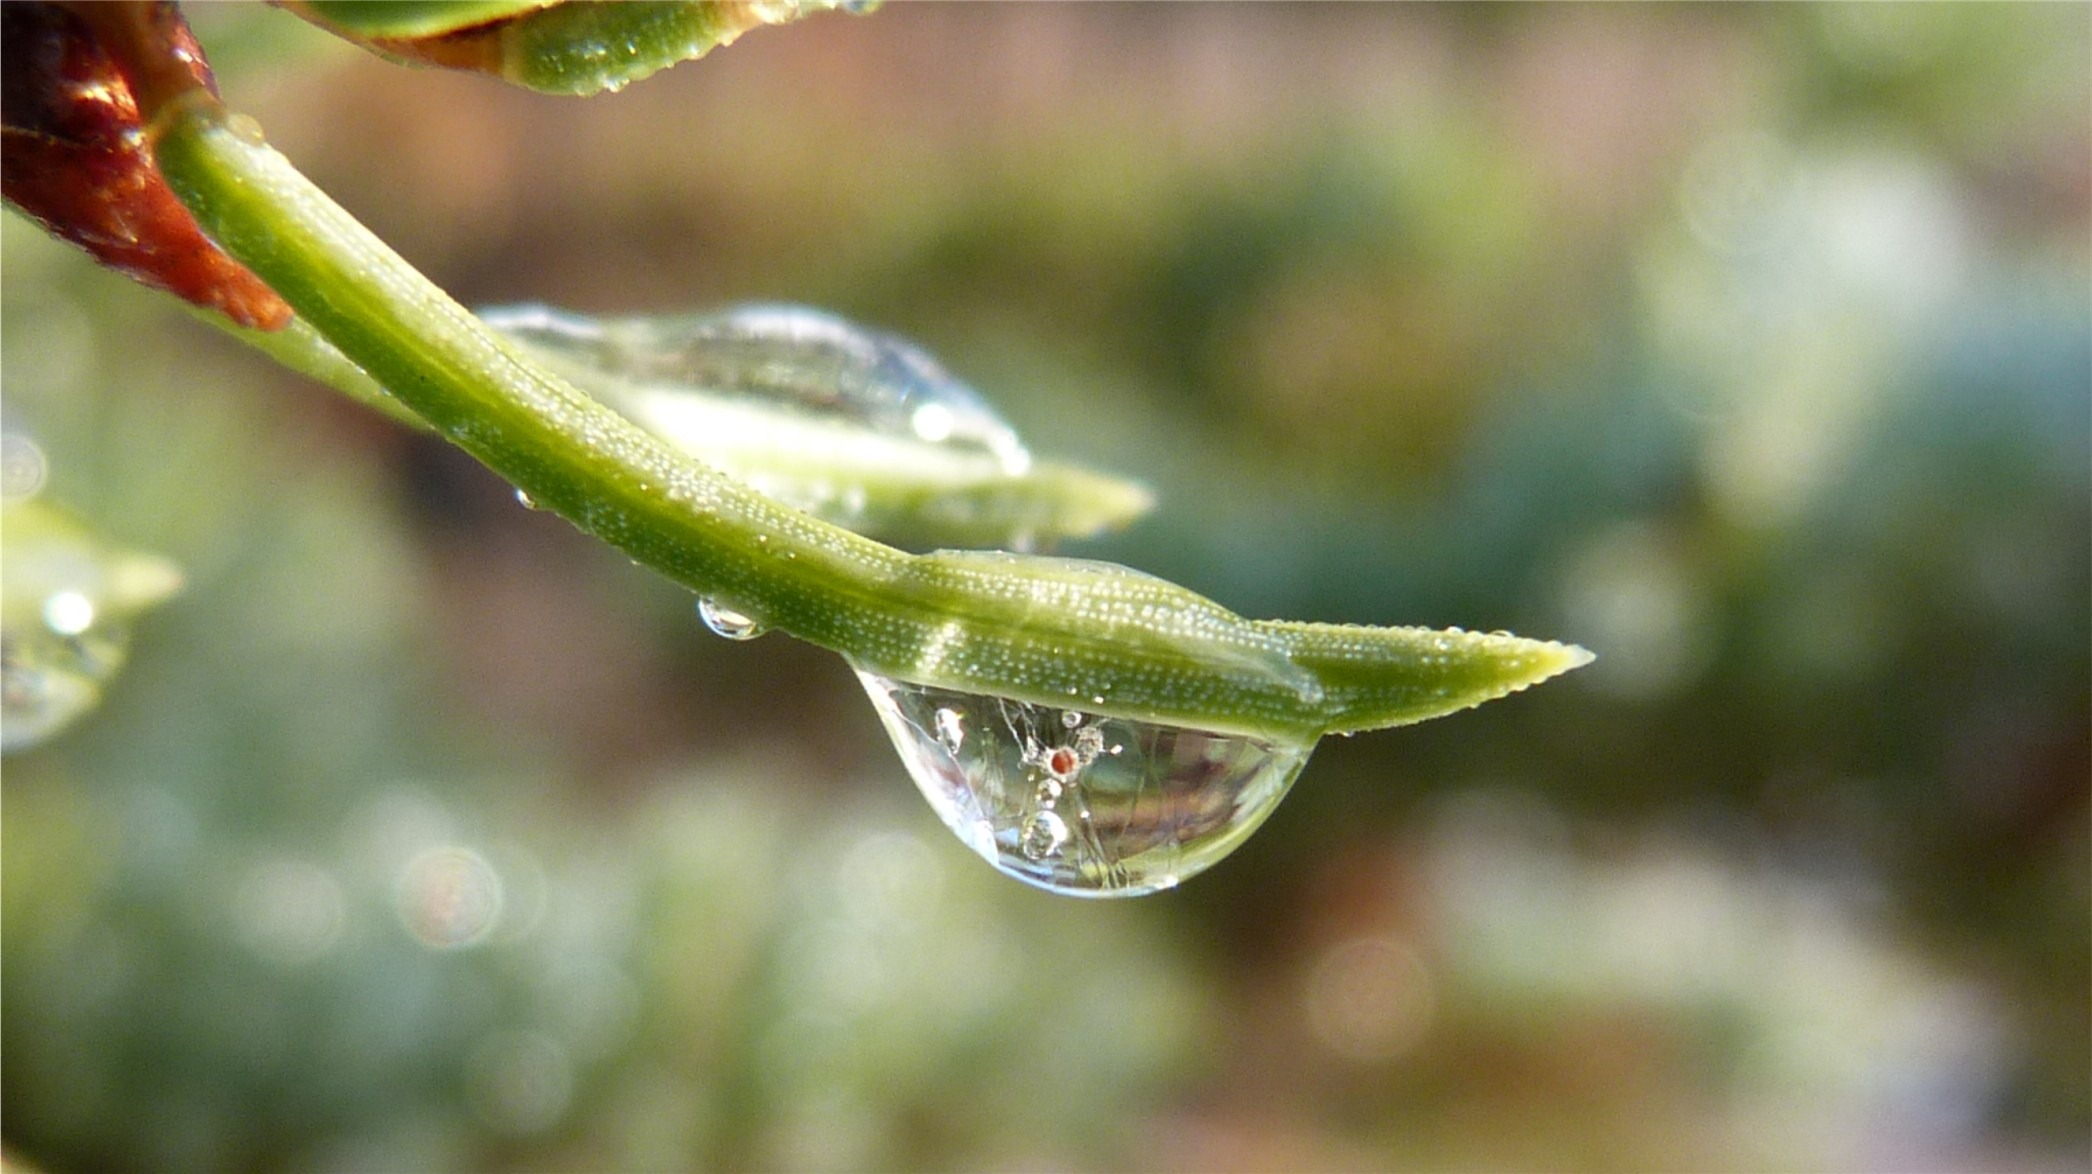
tree, water, nature, branch, drop, dew, plant, photography, leaf, flower, green, produce, macro, botany, flora, dew drop, wildflower, close up, bud, moisture, macro photography, flowering plant, plant stem, land plant